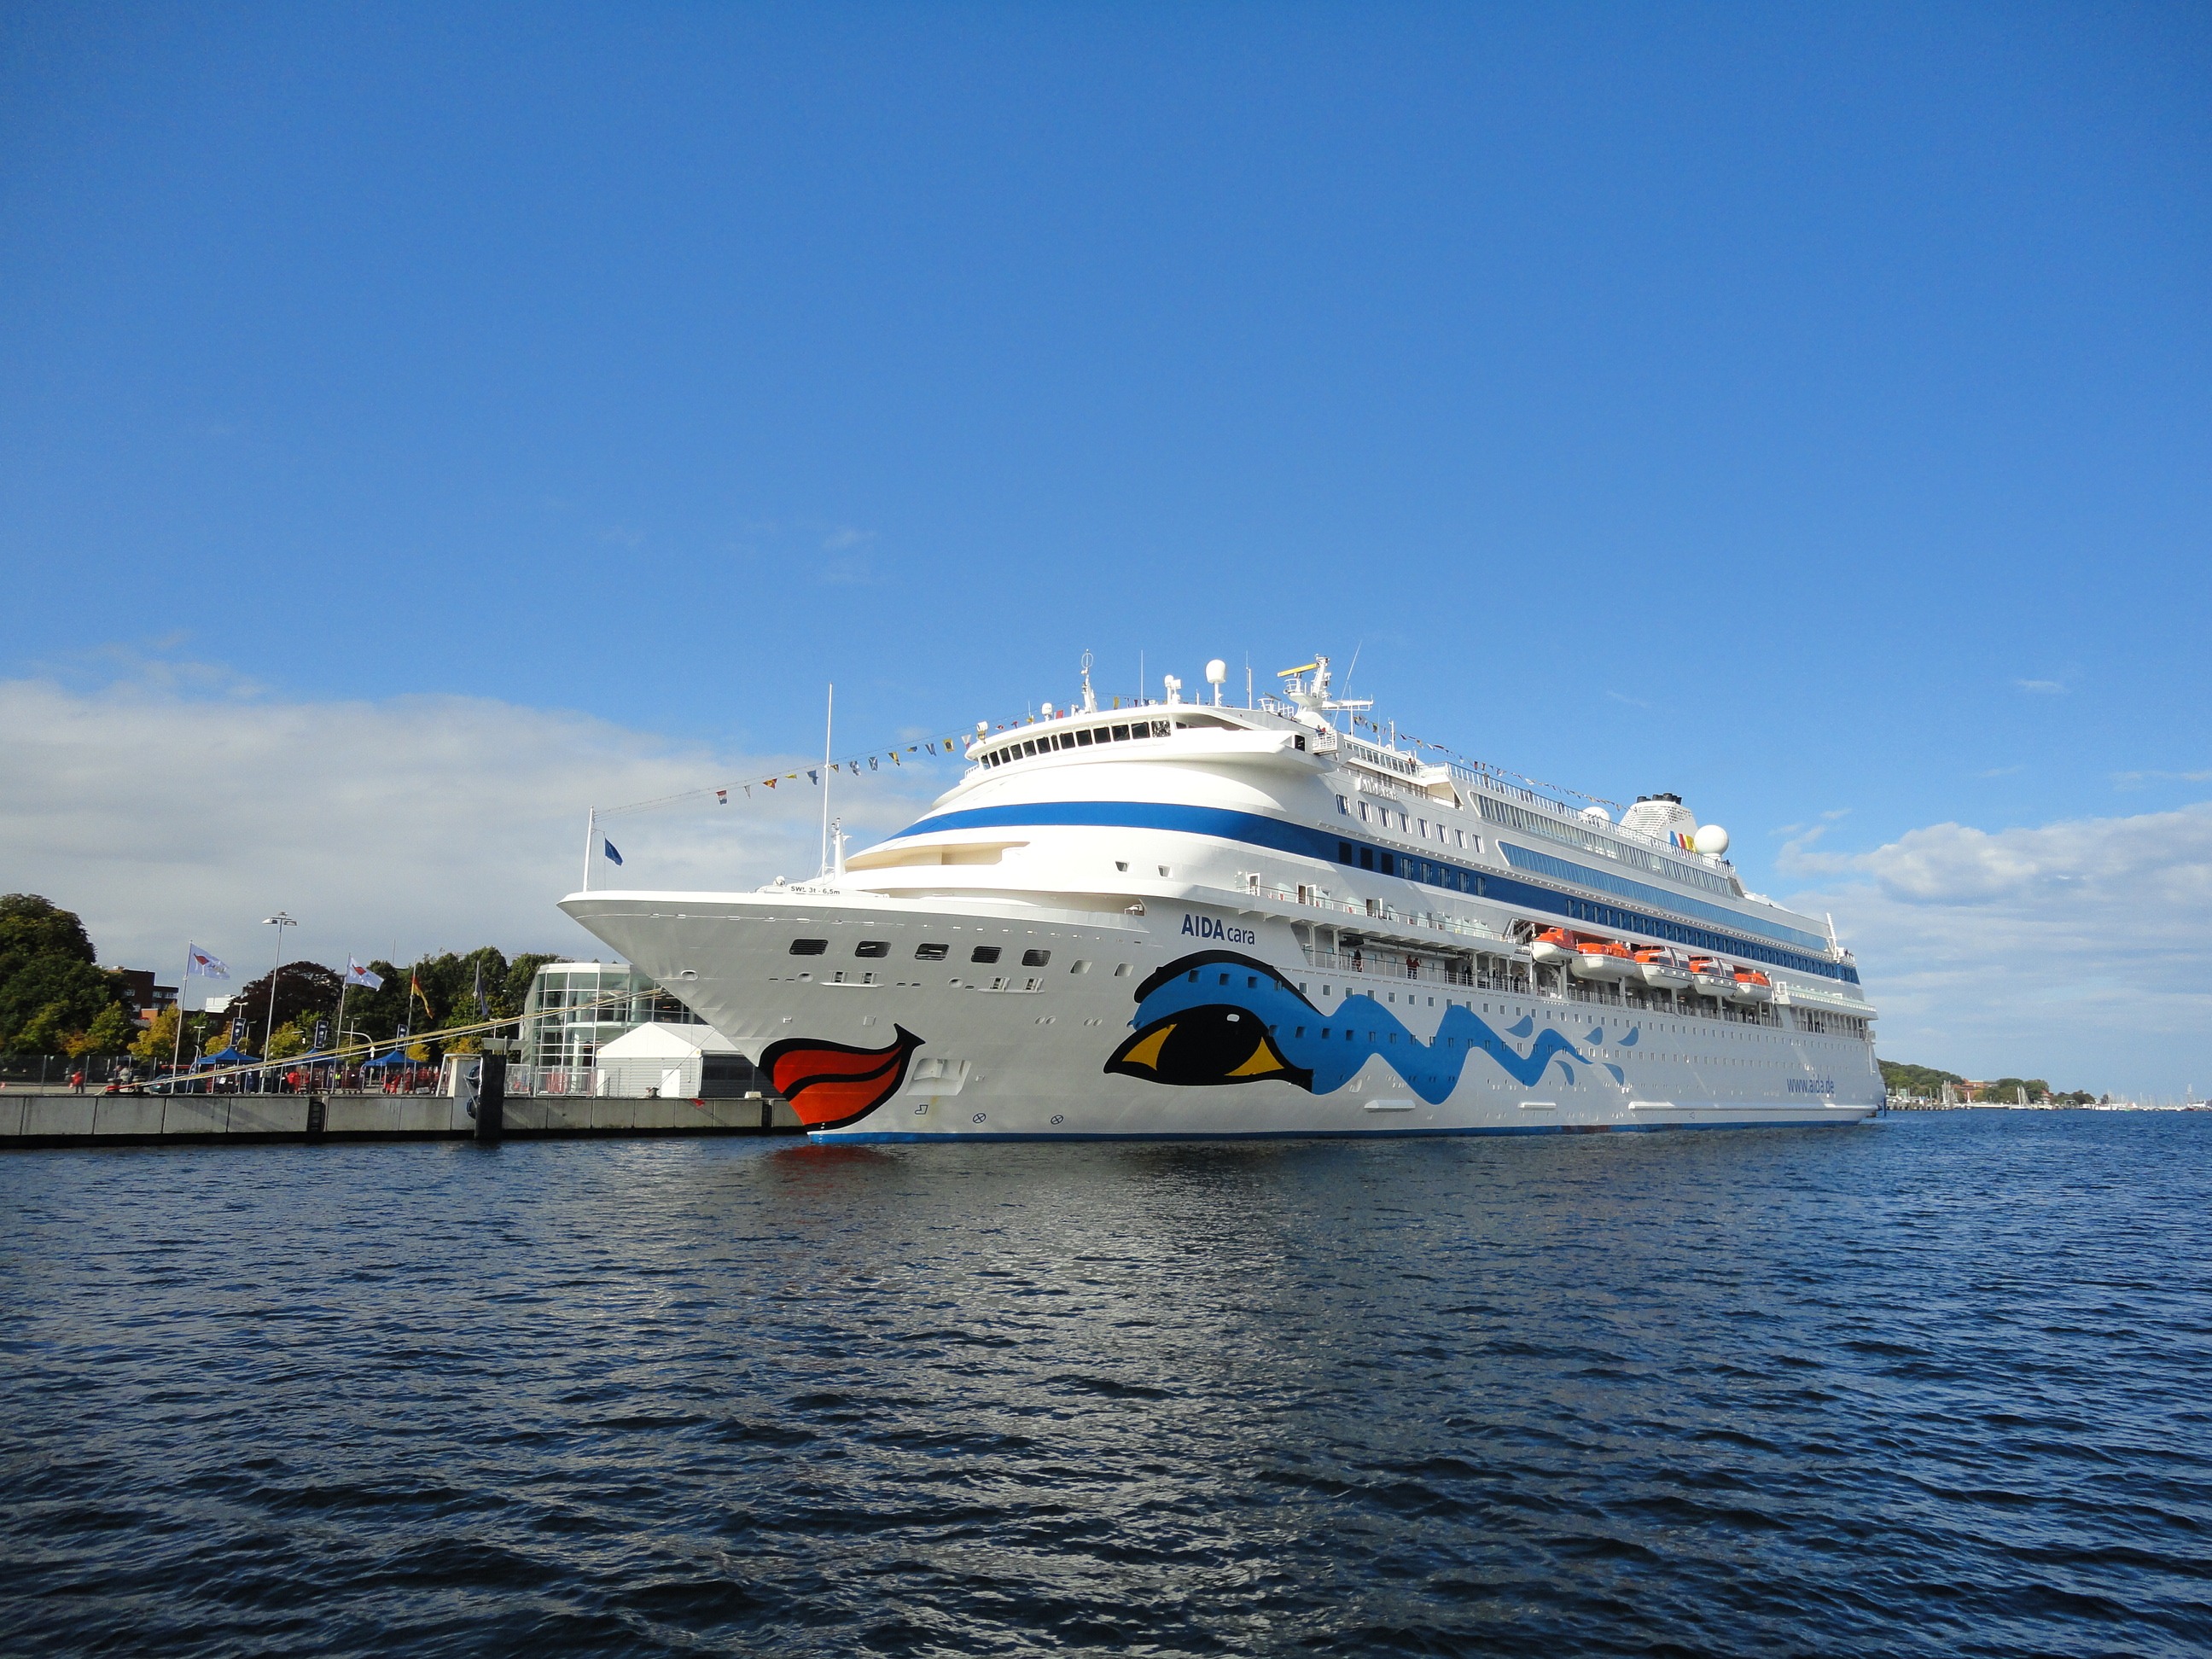
sea, water, sky, boat, ship, vehicle, yacht, holiday, blue, cruise, ferry, ships, watercraft, cruise ship, ecosystem, baltic sea, motor ship, passenger ship, on lake, luxury yacht, freight transport, kiel